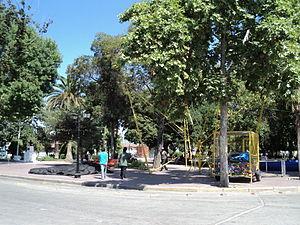
Casablanca est une ville et commune, dans la Province de Valparaíso et dans la région de Valparaíso au Chili. La ville est peuplée de 21 874 habitants.